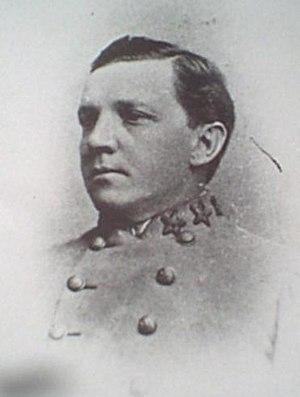
William Paul Roberts est un brigadier général de l'armée des États confédérés pendant la guerre de Sécession. Nommé à l'âge de 23 ans, il est le plus jeune officier général confédéré.